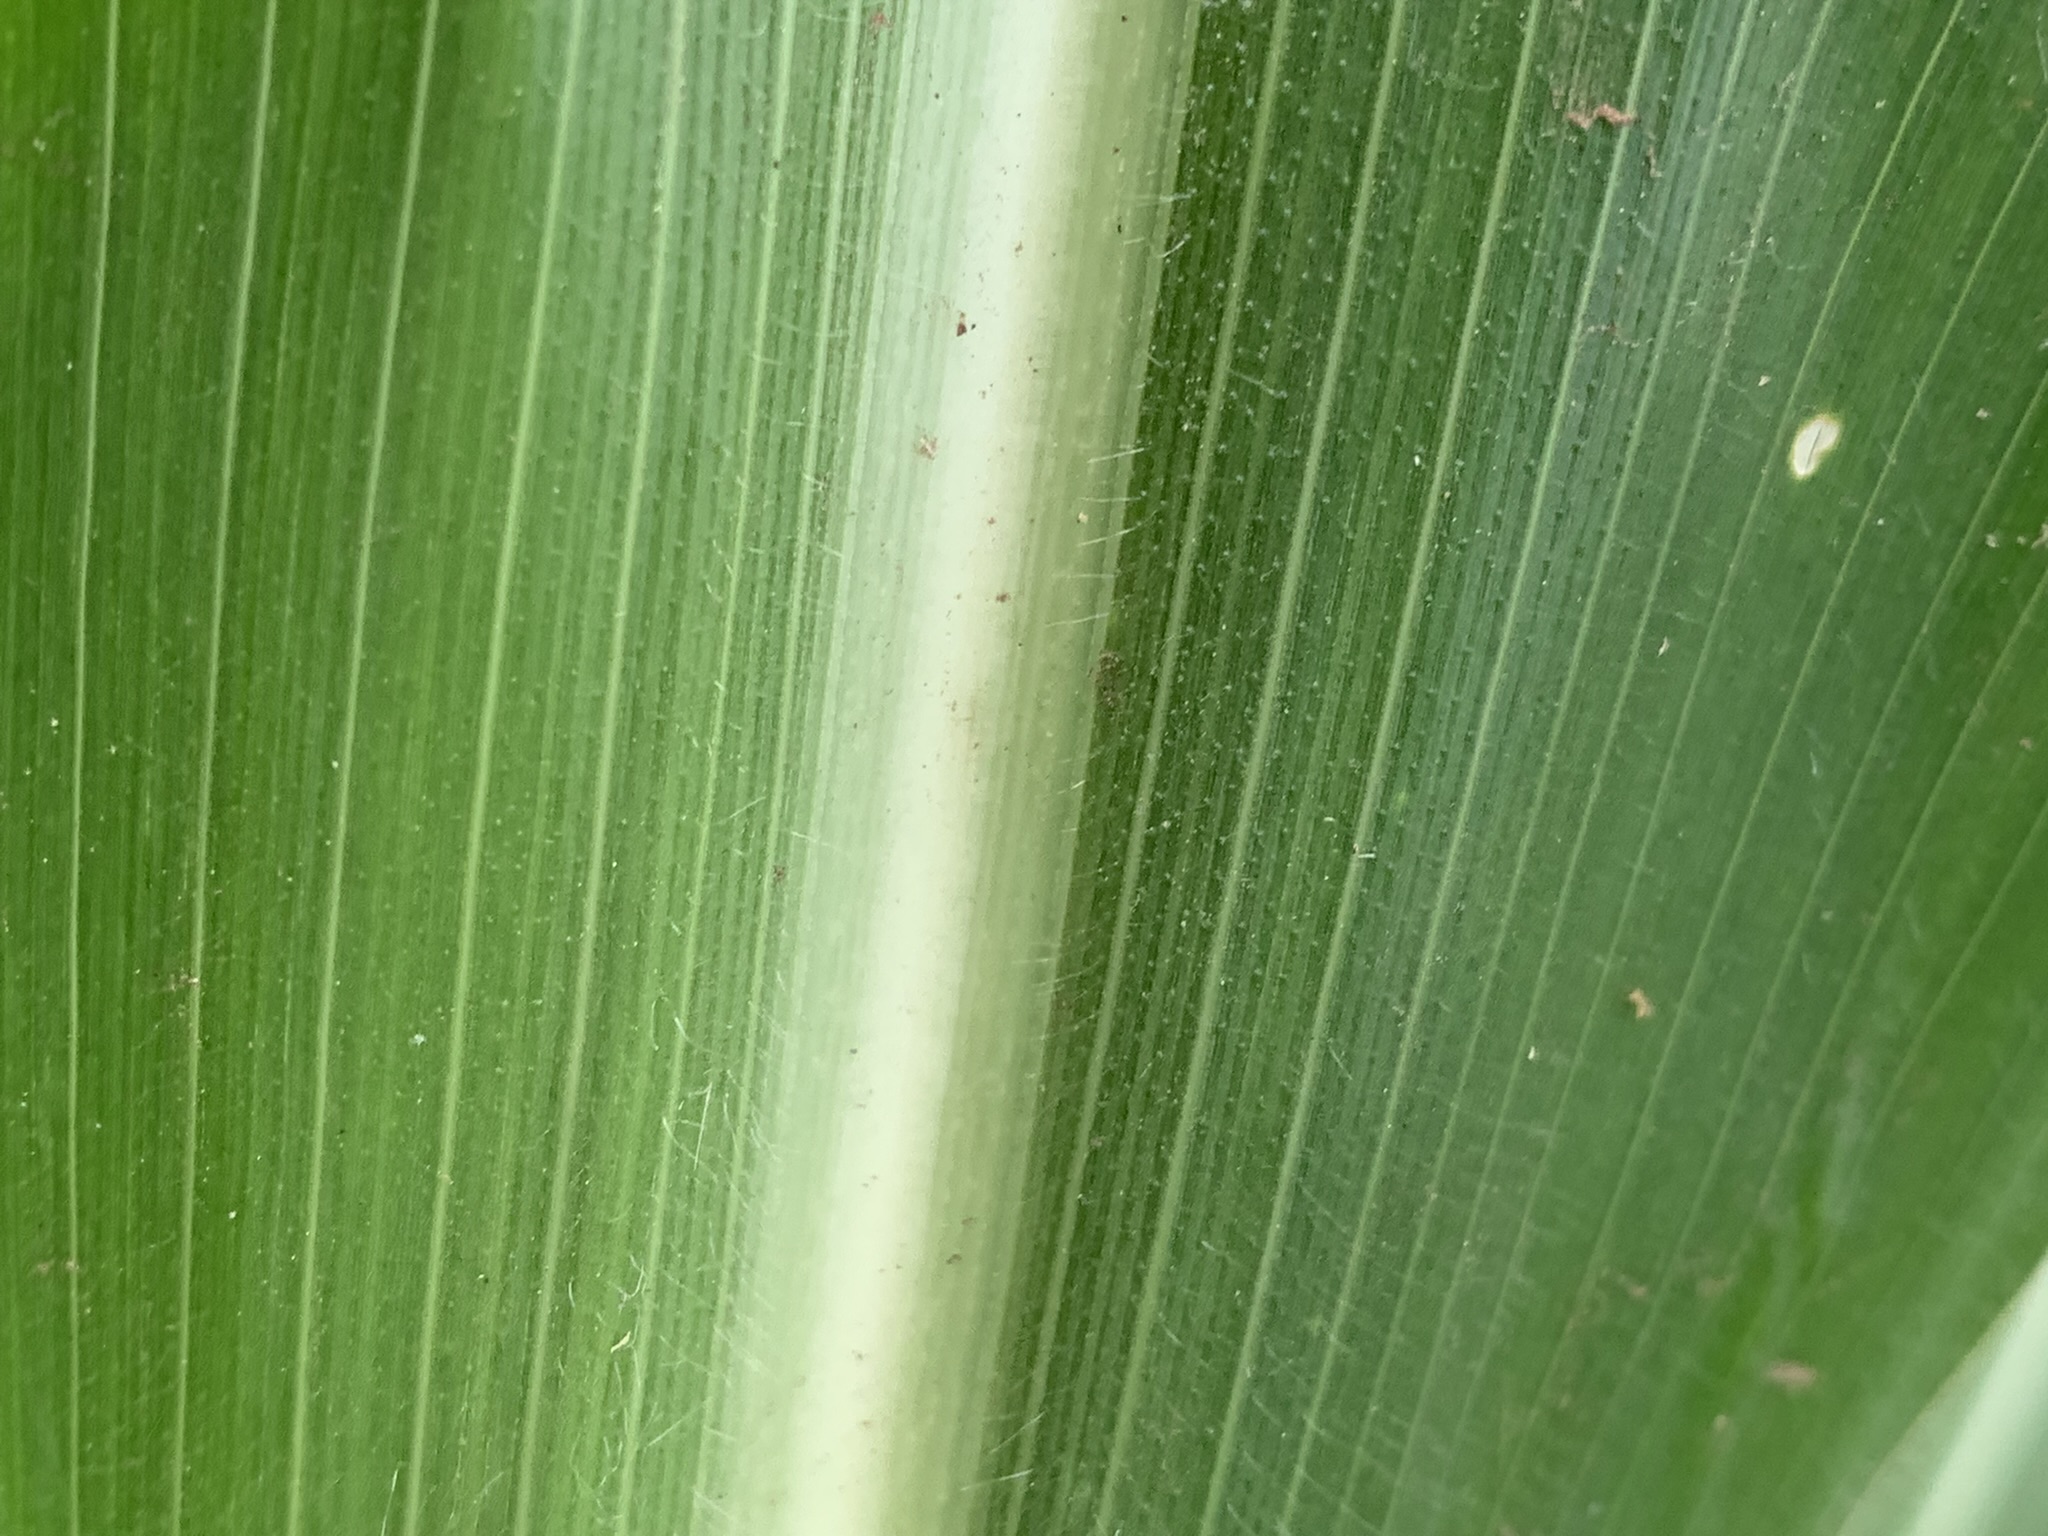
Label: Healthy